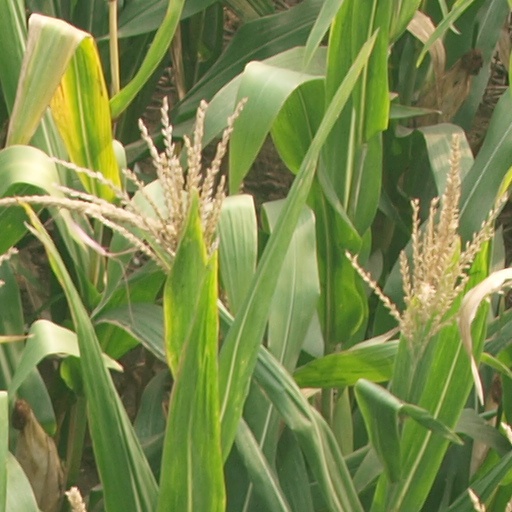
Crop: maize; corn